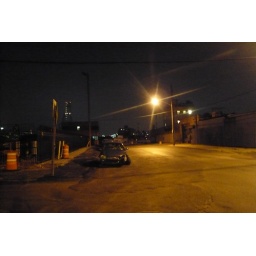
messed up car in red hook